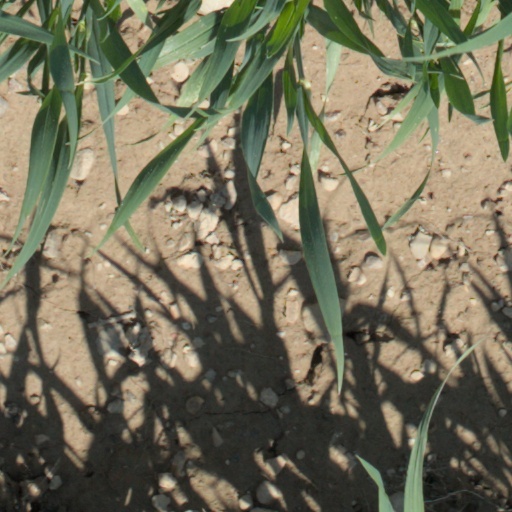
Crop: wheat